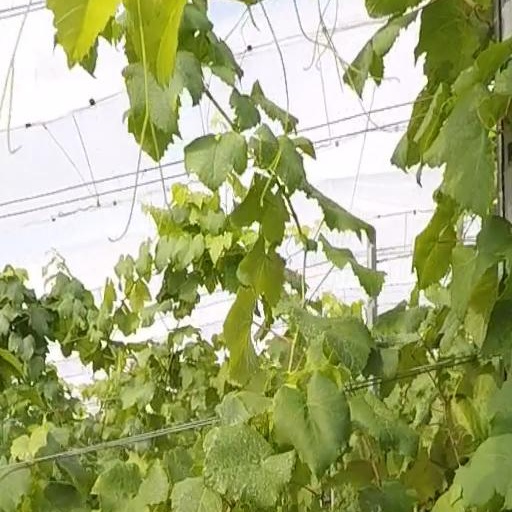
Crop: grape